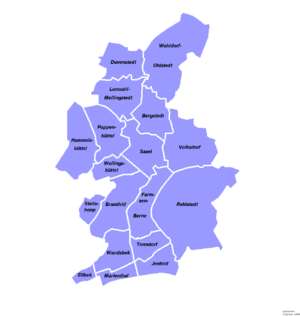
Bezirke i Hamborg / Bezirker og deres bydele / Bezirk Wandsbek
Bydelenes beliggenhed i Bezirk Wandsbek
Siden 1951 har Hamborg været inddelt i syv bezirke, som pr. 1. januar 2011 består af i alt 104 bydele. Bydelenes navne og grænser er ofte historiske, men der er også bydele af nyere herkomst. Af statistiske årsager er mange bydele yderligere opdelt i et eller flere kvarterer. Pr. 1. januar 2011 er der i alt 181 kvarterer.